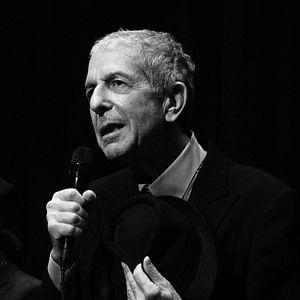
Leonard Cohen, durant le concert donné à Genève dans le cadre de sa tournée de 2008. Čeština: Kanadský hudebník Leonard Cohen během koncertu v Ženevě dne 27. října 2008.